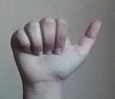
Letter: dhad